Alfred Pisani

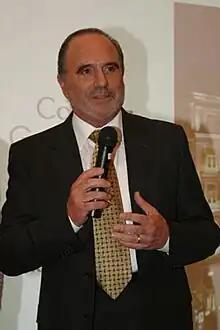
Pisani in 2005

Alfred Pisani (born 1939) is a Maltese businessman and hotelier, among the founders of the Corinthia Group of Companies, and its chairman and chief executive since the company's inception in 1966.